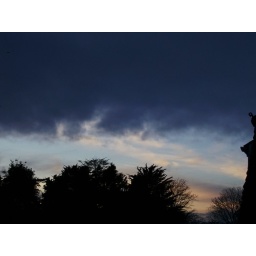
what i could see of the sun setting in the difference between the trees as i come out my back door !